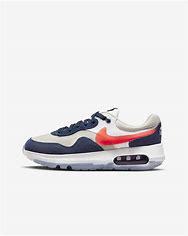
Brand: Nike
Model: Air Max Motif